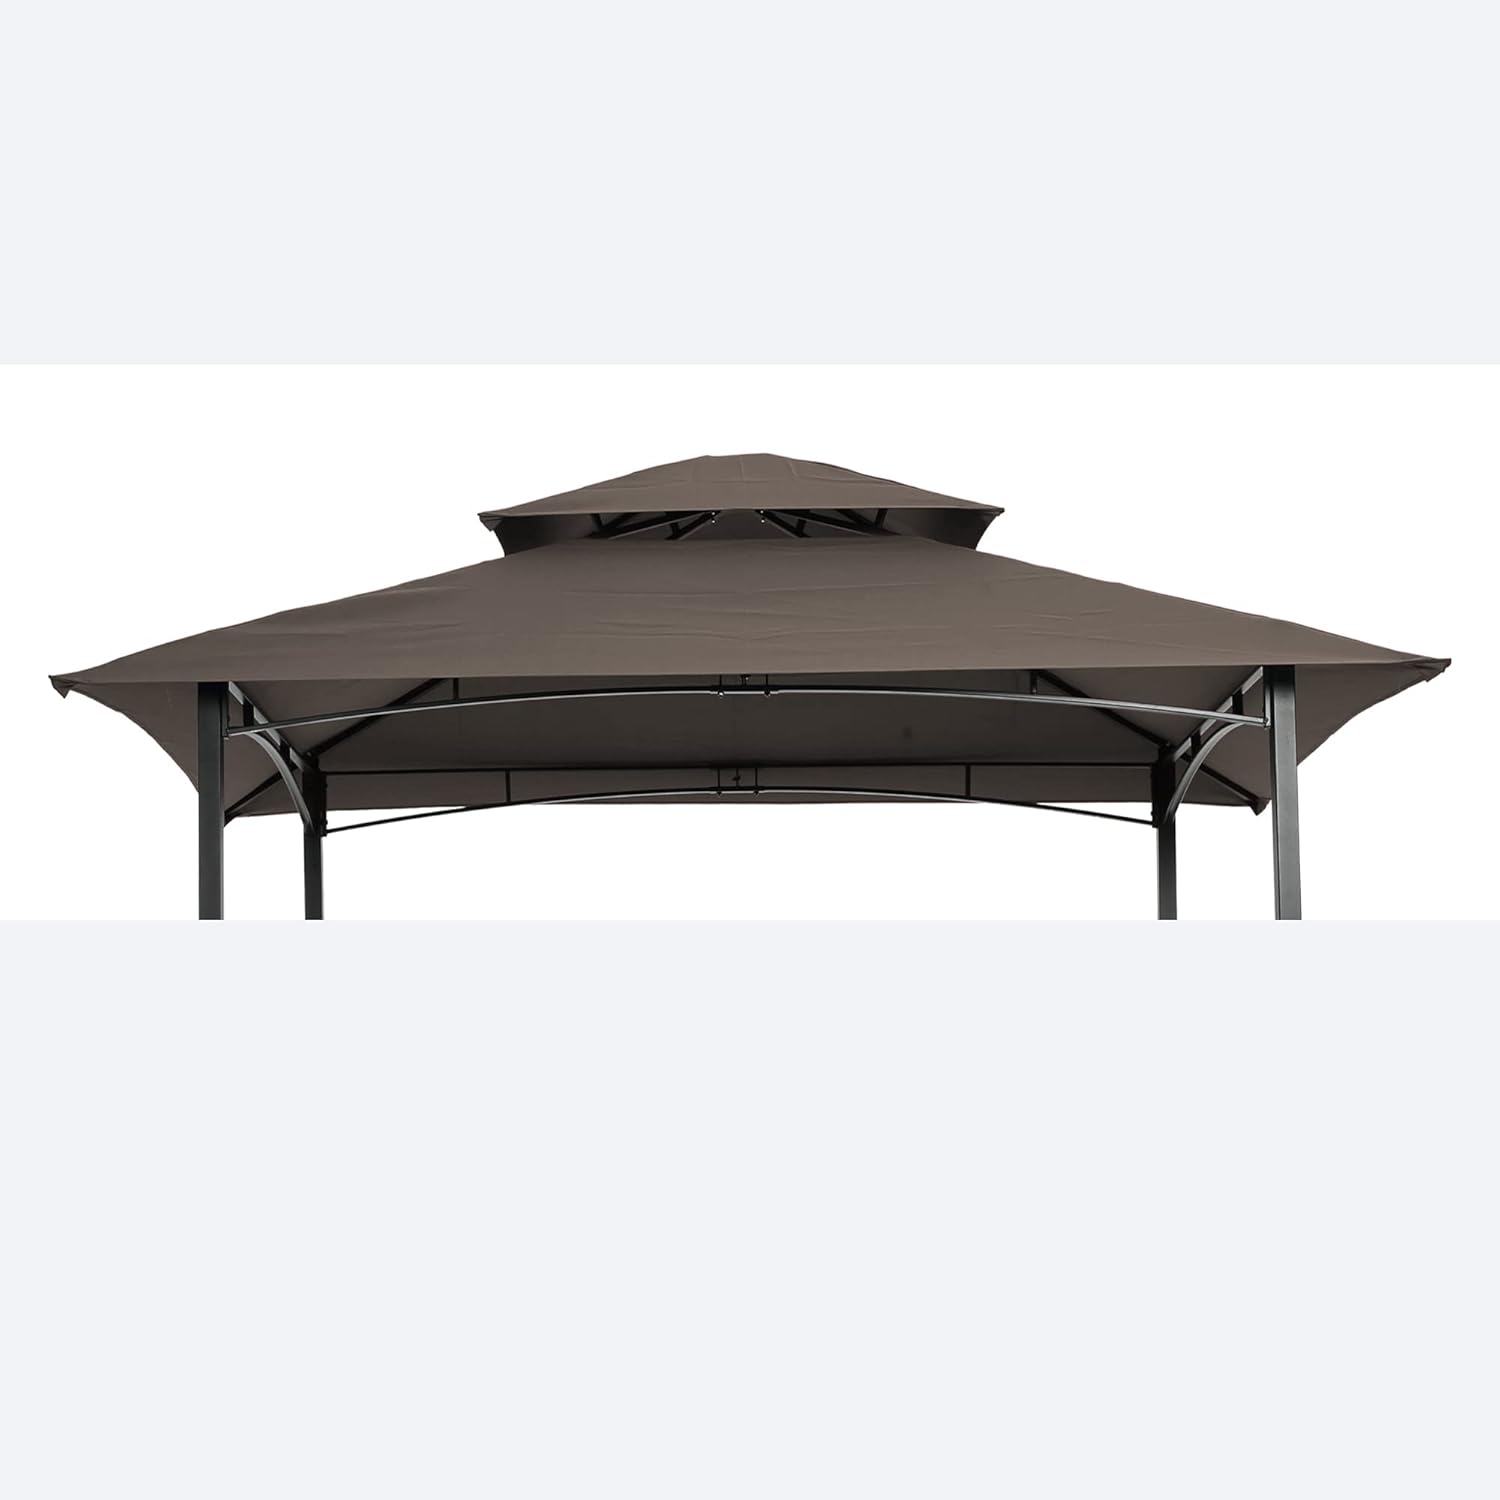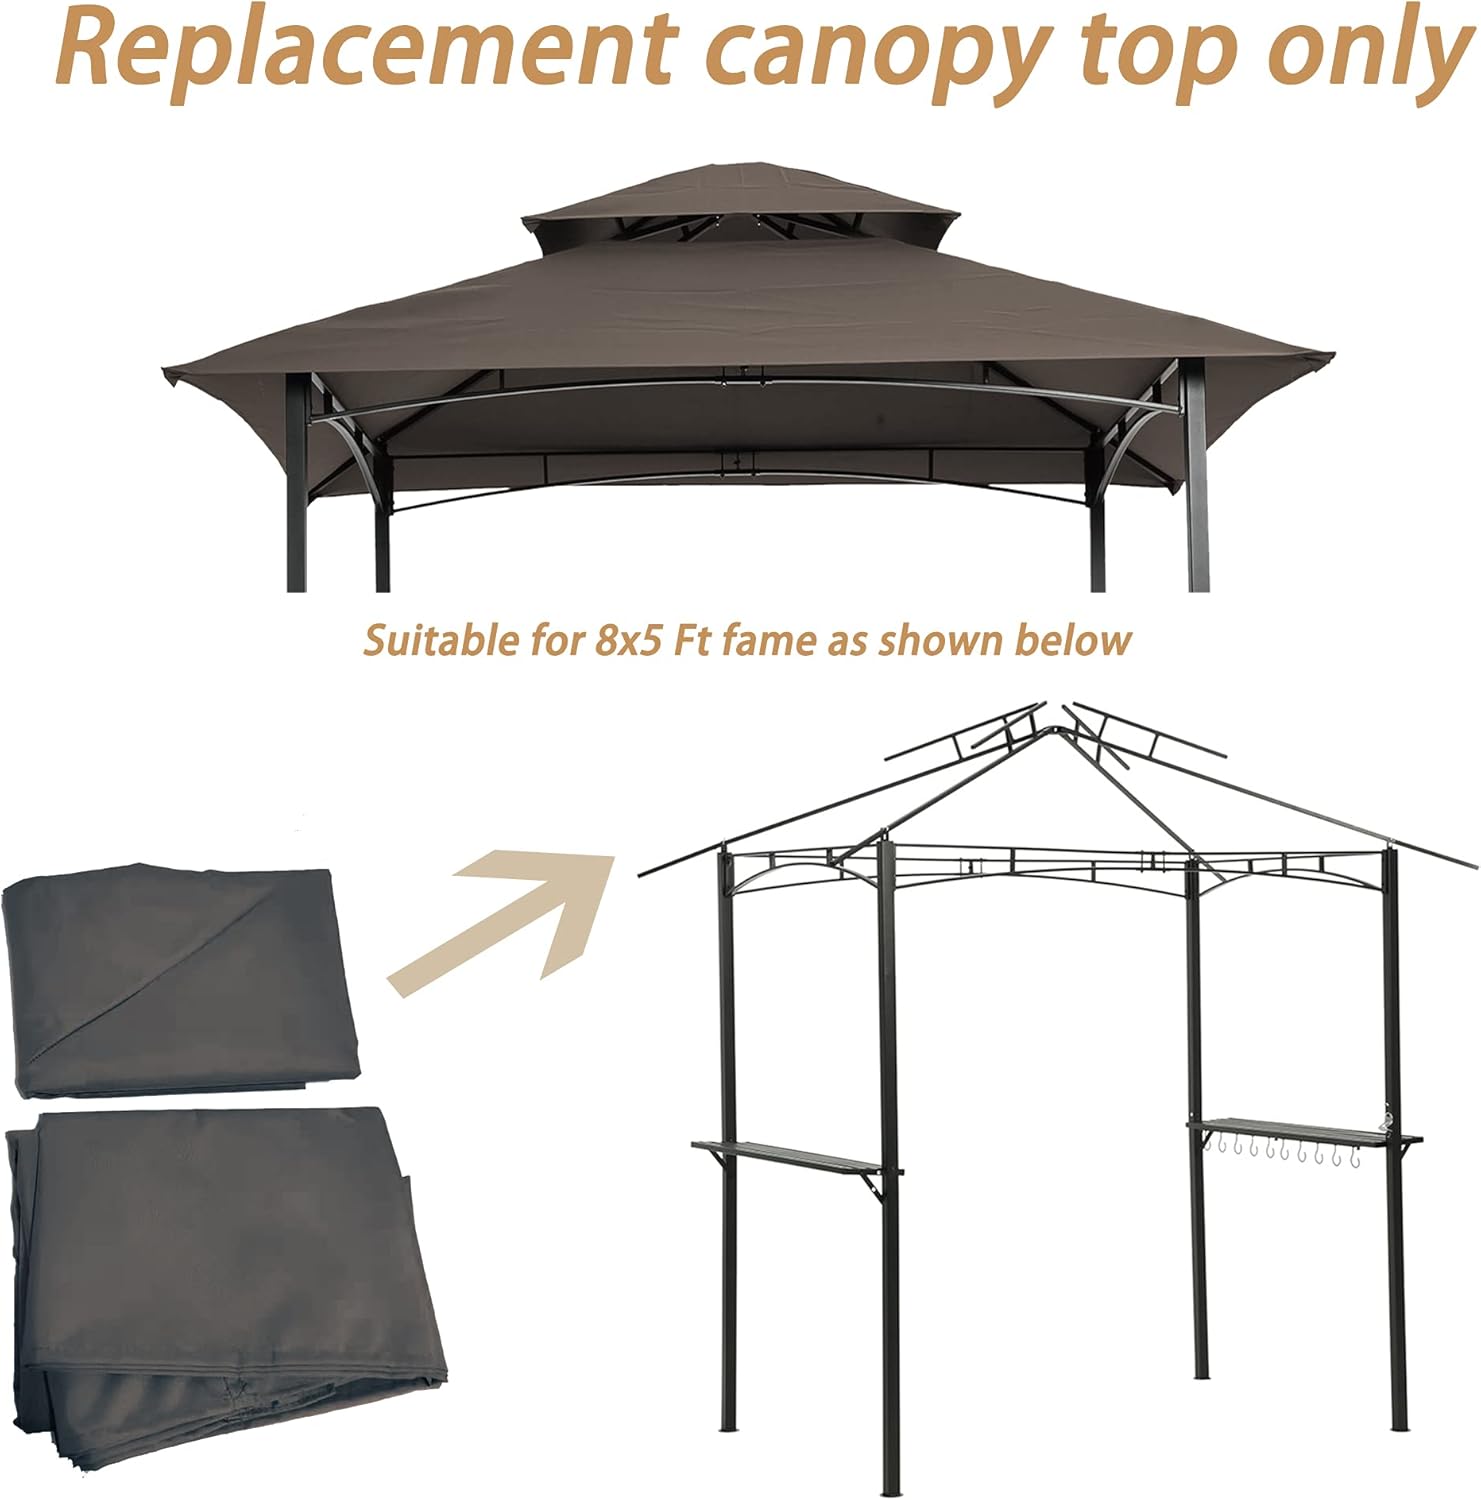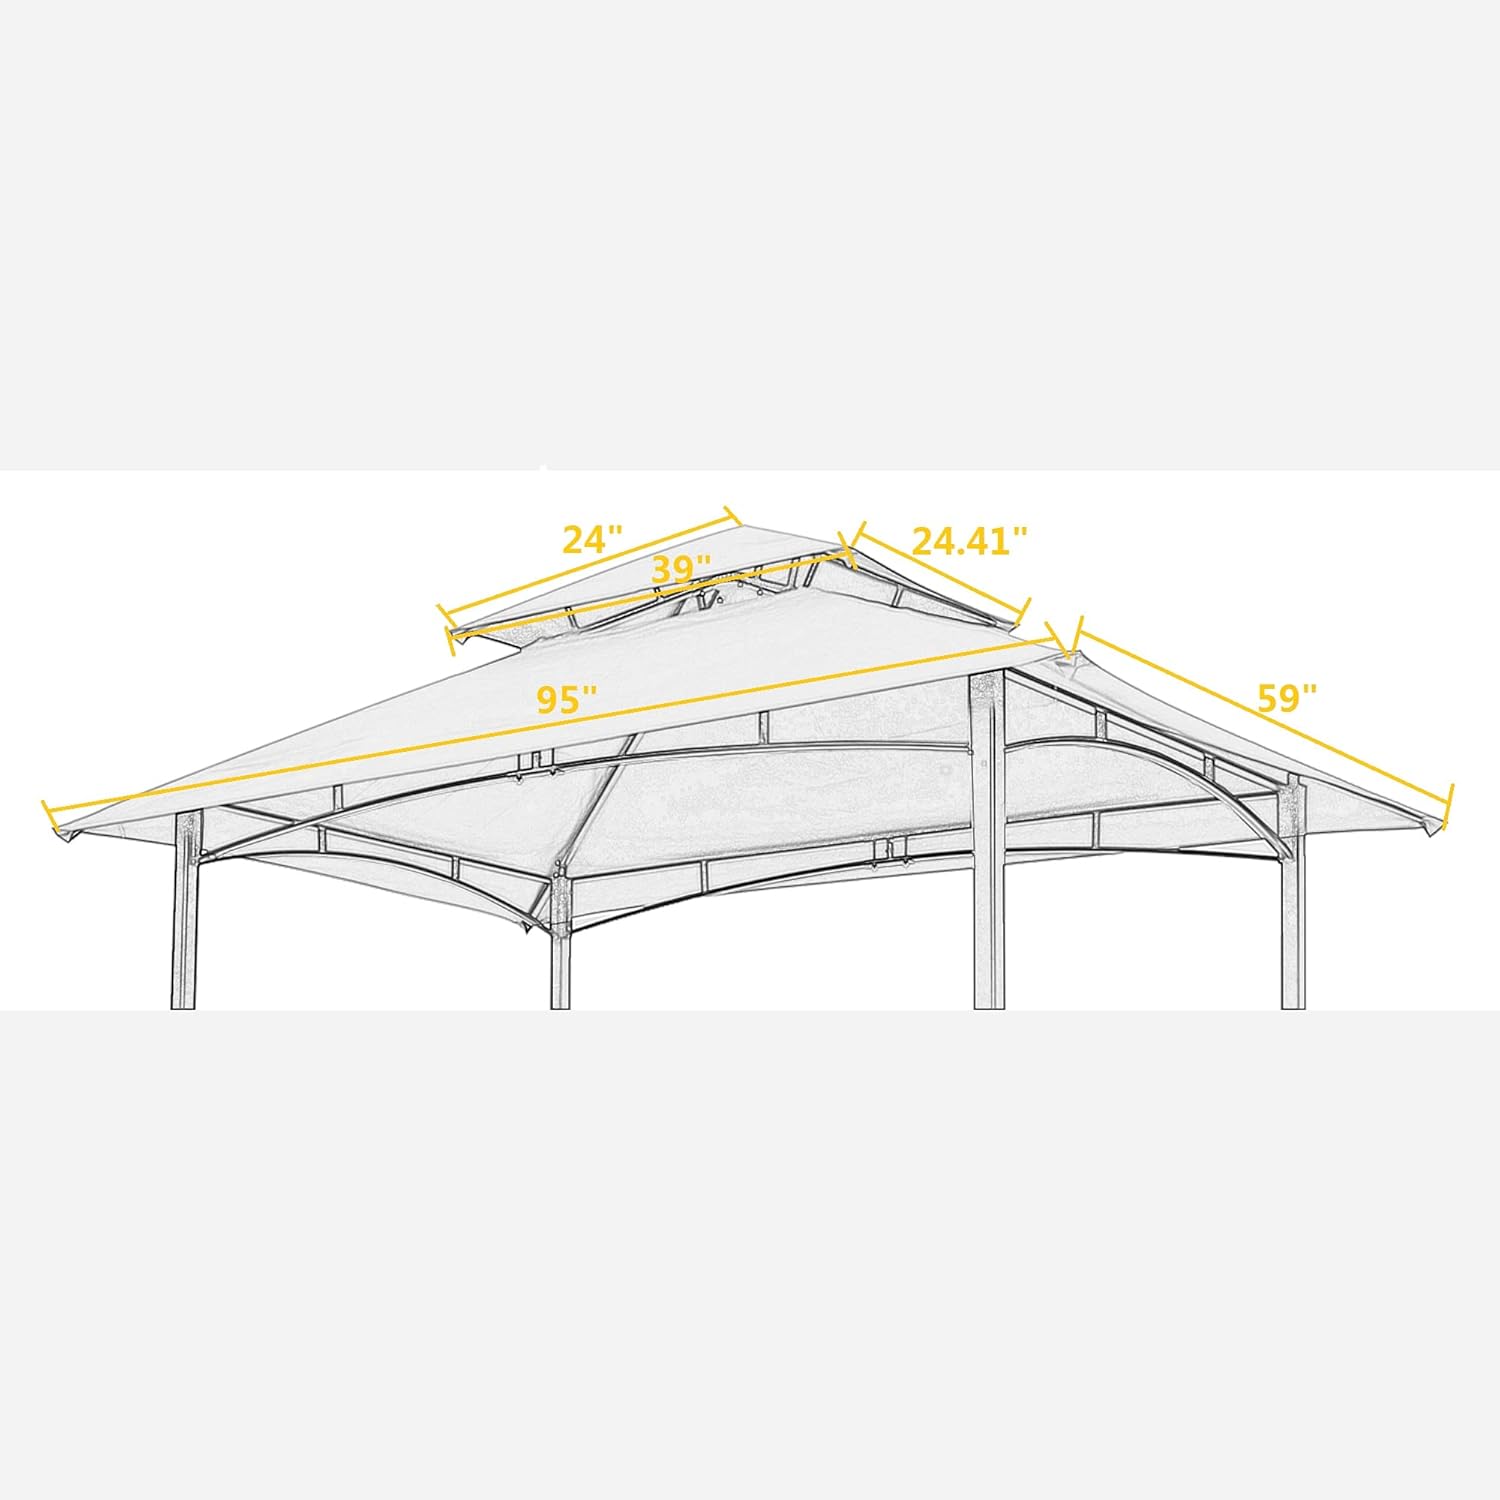
Grill Gazebo Shelter Replacement Canopy 8x5Ft,Double Tiered BBQ Tent Roof Top Cover for Outdoor Barbecue Gazebo Tent Roof Top (Brown)
Category: Amazon Home
Weight & Dimensions: Base cloth size：95"x59" Top cloth size：39"x24.41" Product weight：4.4 lbs Carton size：11"x9.8"x1.57" Carton weight：5.5 lbs Package Include: 1x Grill Gazebo Replacement Canopy
Features: Fabric: The fabric is 180G polyester | Easy Assembly：The grill gazebo replacement canopy is very easy to install, Just put the four corners of each piece of cloth on the frame. | Replacement canopy only and Metal structure is not included. It is suitable for 8x5 Ft frame.Please confirm the size before purchase.